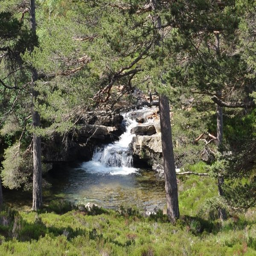
waterfall in the valley below